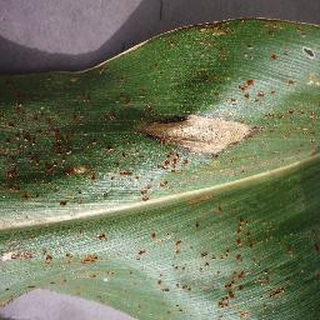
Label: corn_northern_leaf_blight